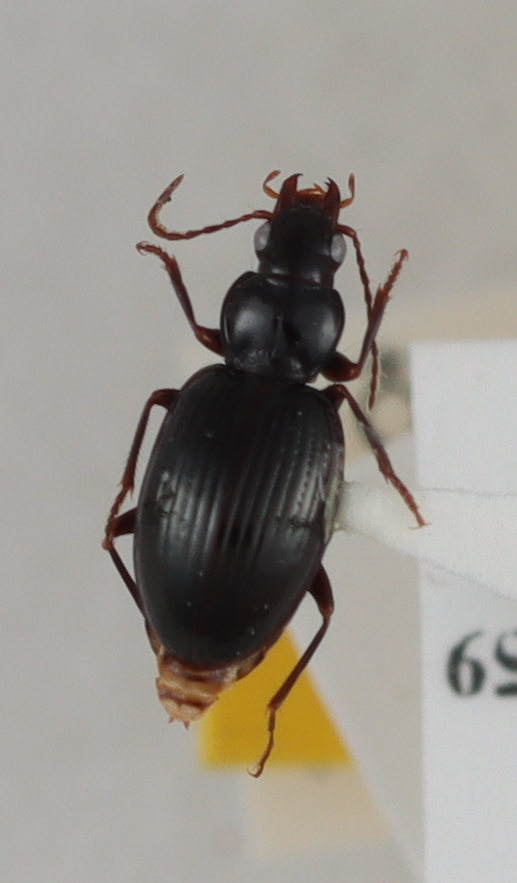
Scientific name: Mecyclothorax karschi
Plot: 14
Trap: W
Collected: 20190717